Boeheim's Army

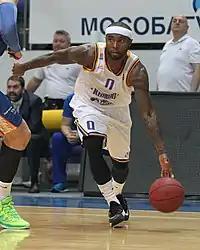
Tyrese Rice, who played college basketball for Boston College rather than Syracuse, was named tournament MVP in 2021.

For TBT 2021, the team was seeded no. 3 in the Illinois Regional.